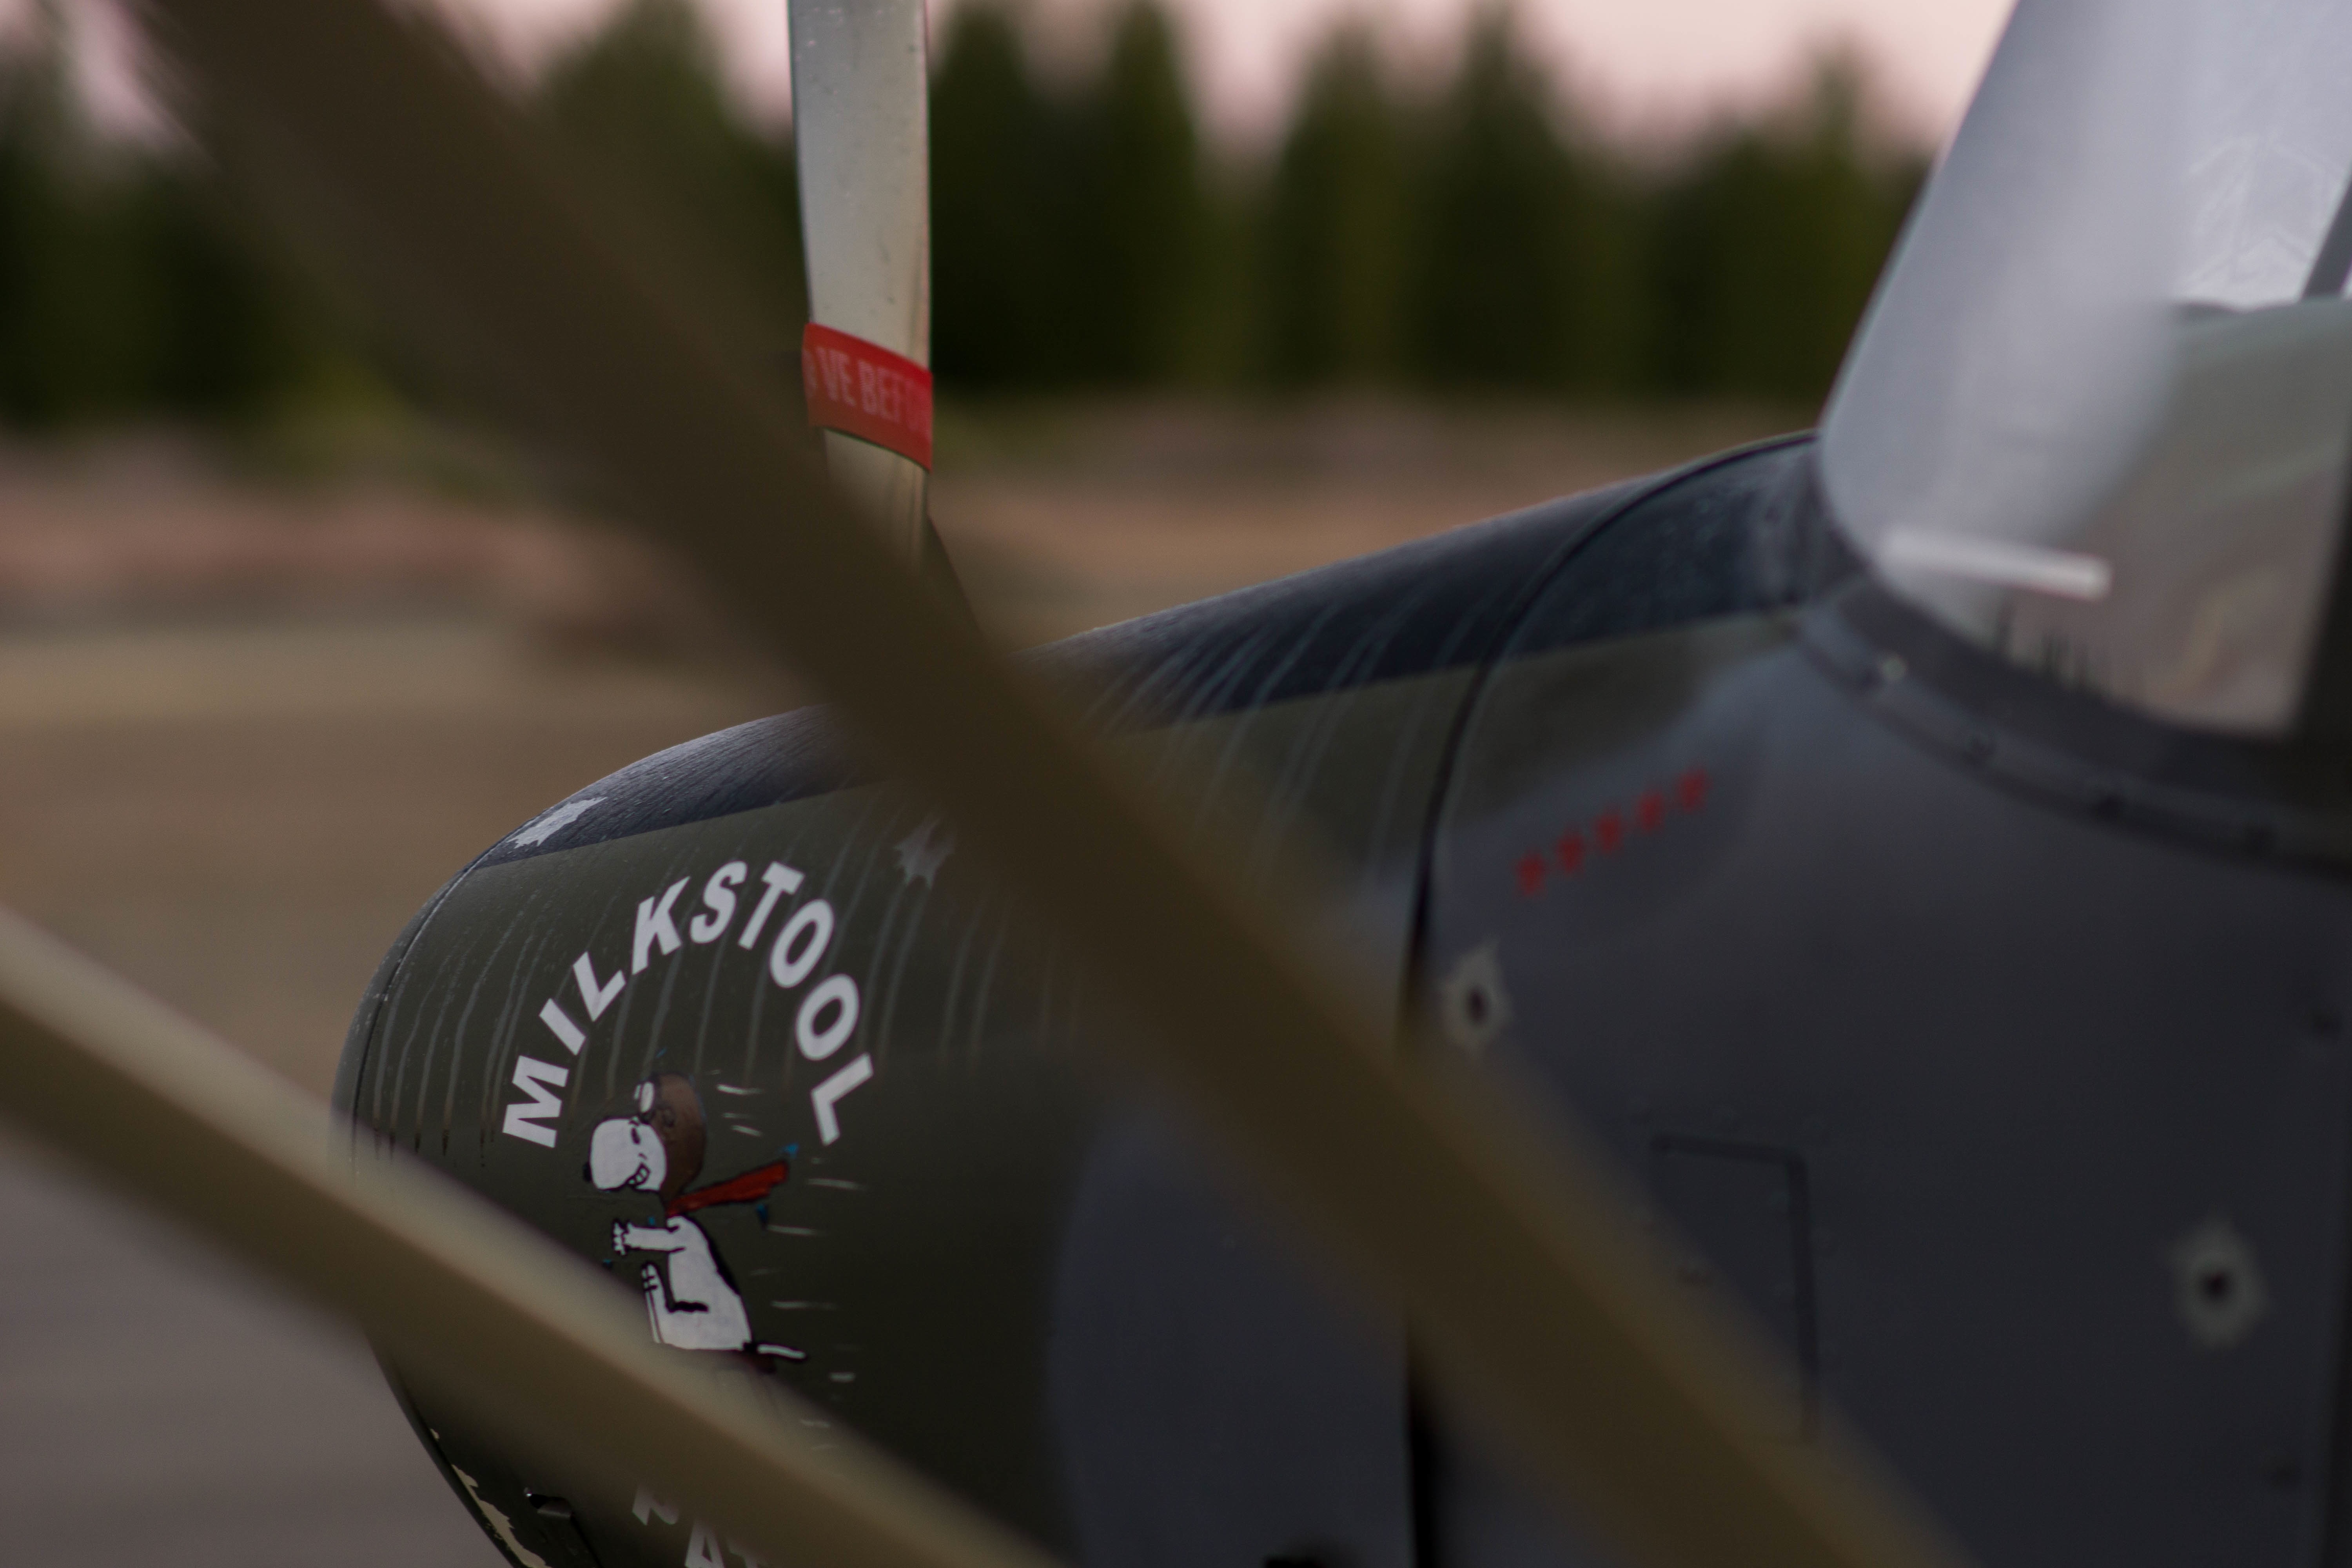
driving, airplane, aircraft, vehicle